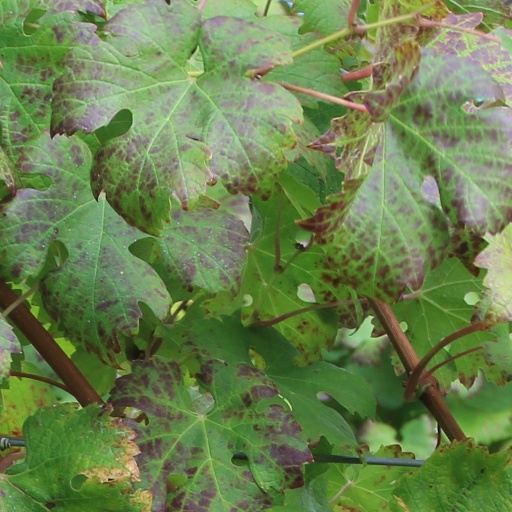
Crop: grape